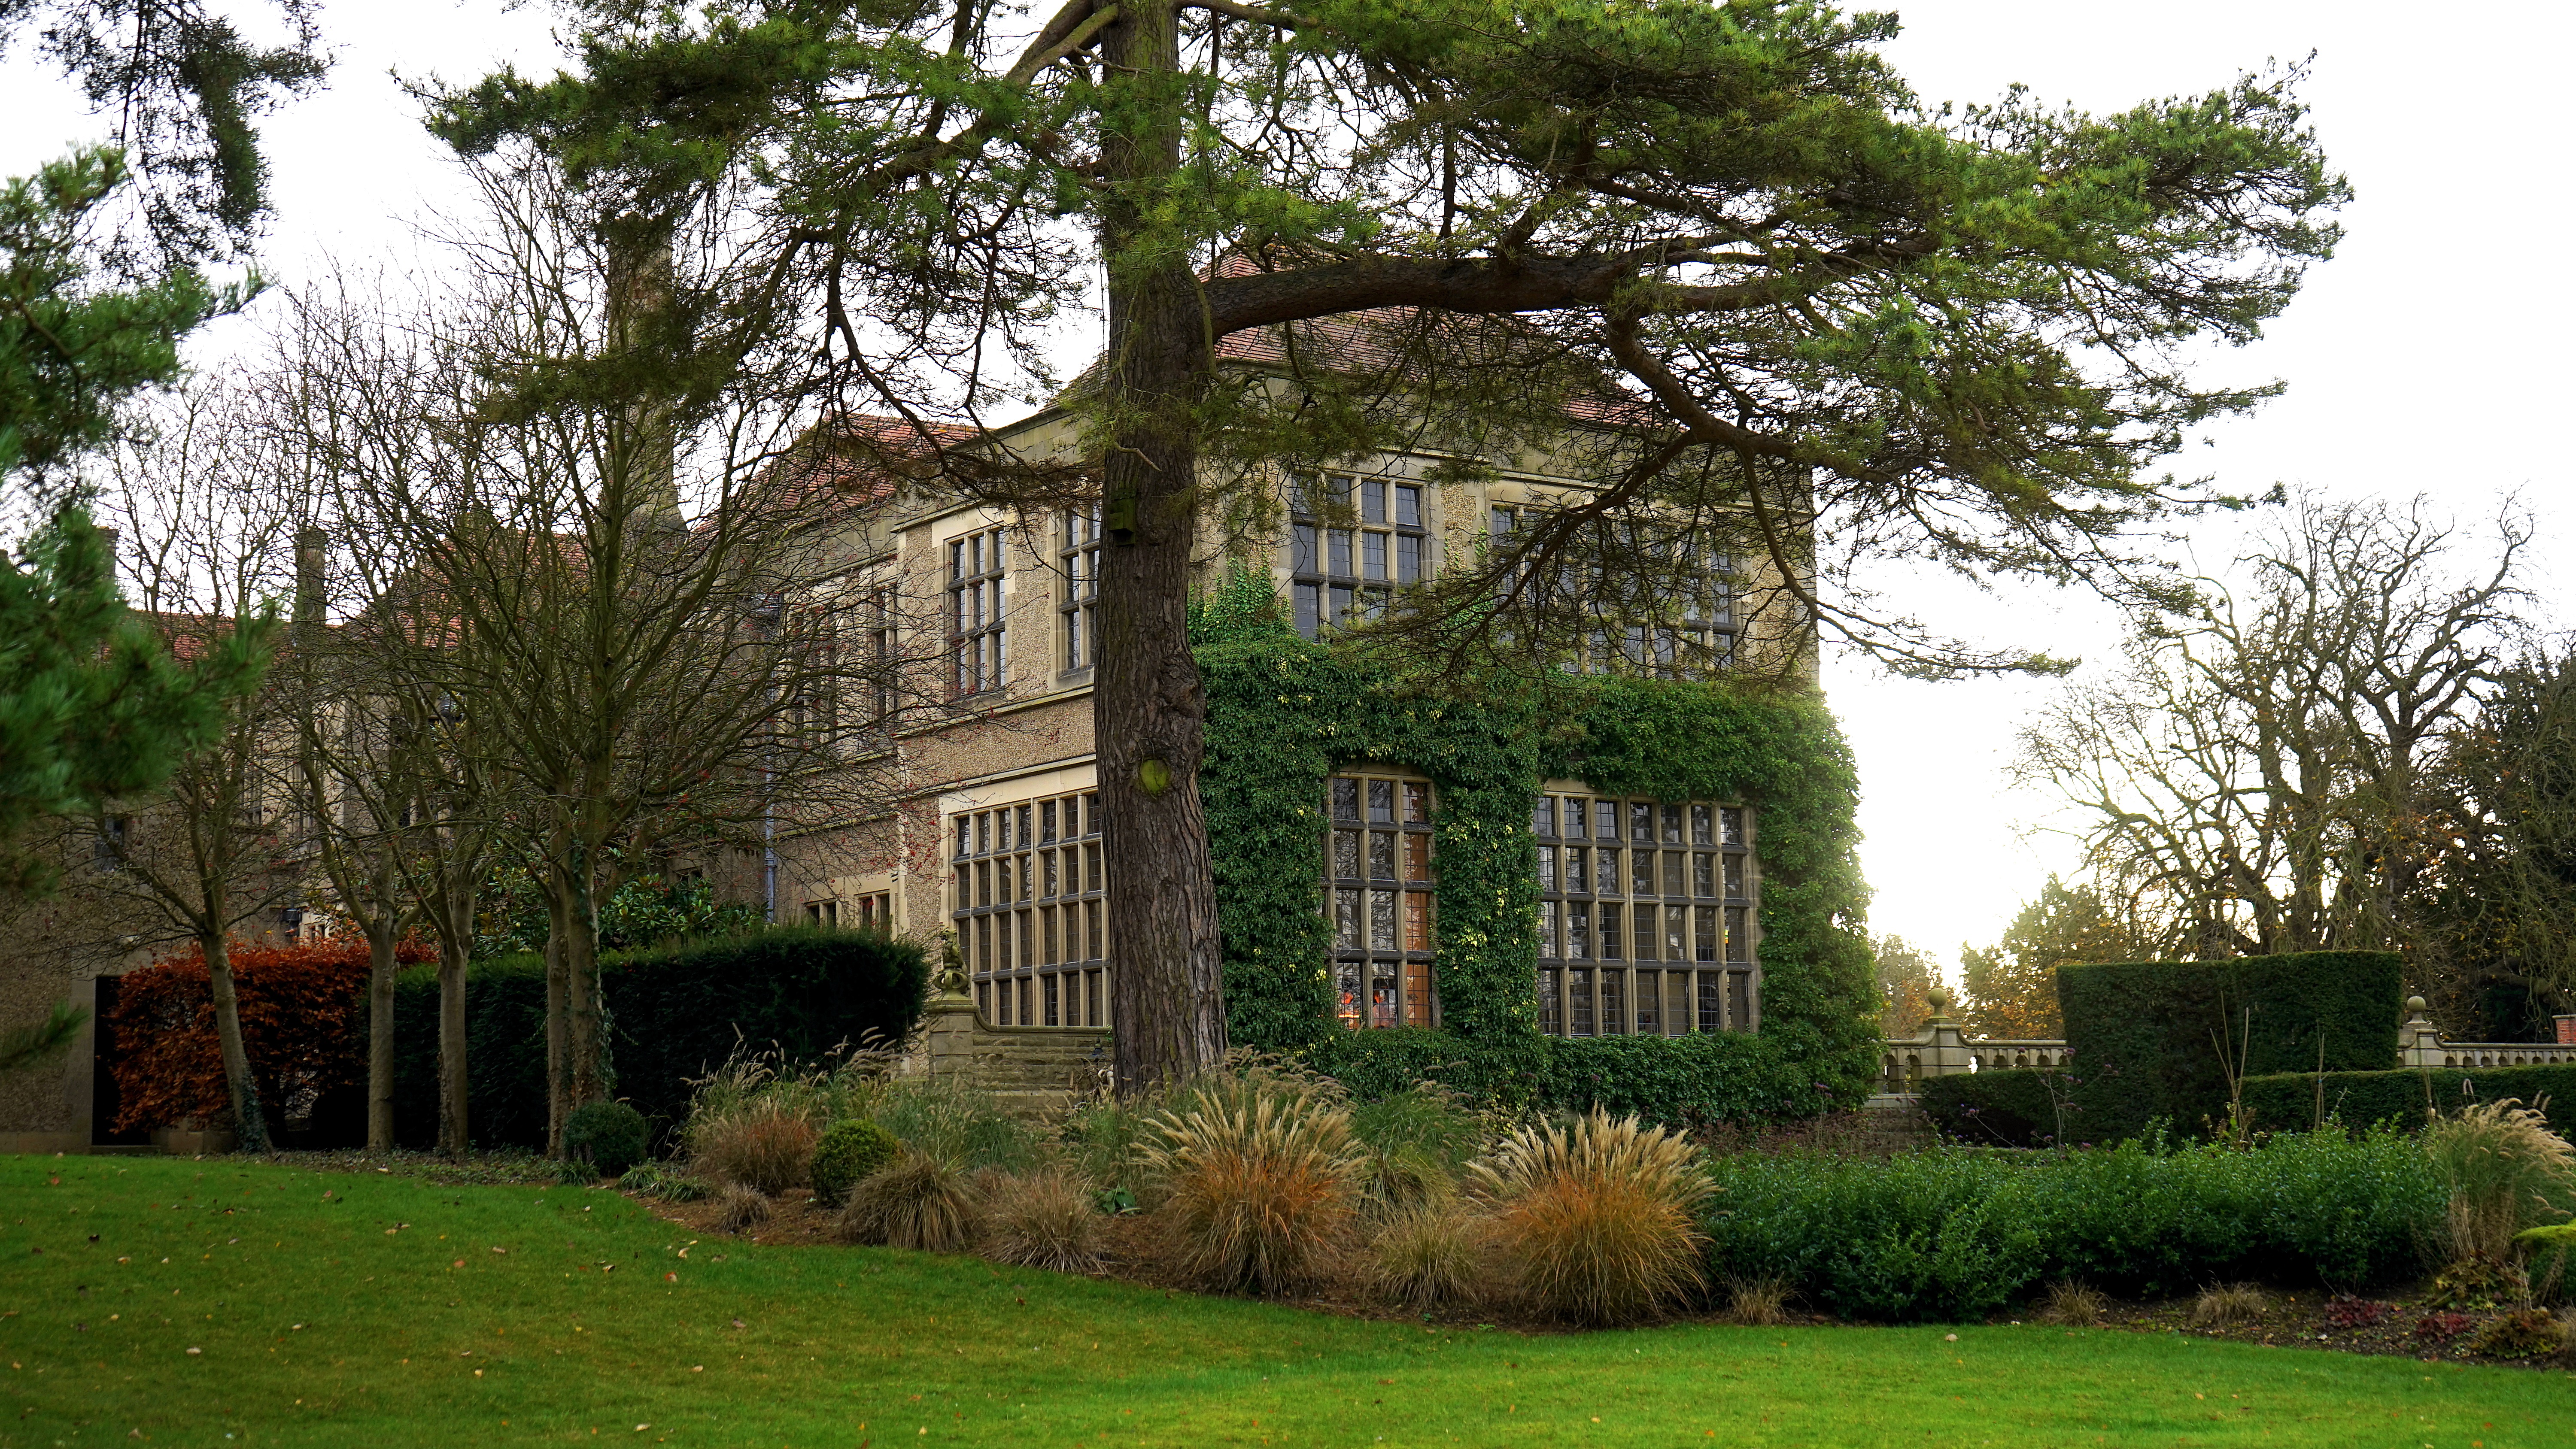
tree, grass, architecture, plant, lawn, mansion, house, flower, building, home, cottage, property, garden, windows, shrub, farmhouse, plantation, estate, yard, manor house, rural area, residential area, woody plant